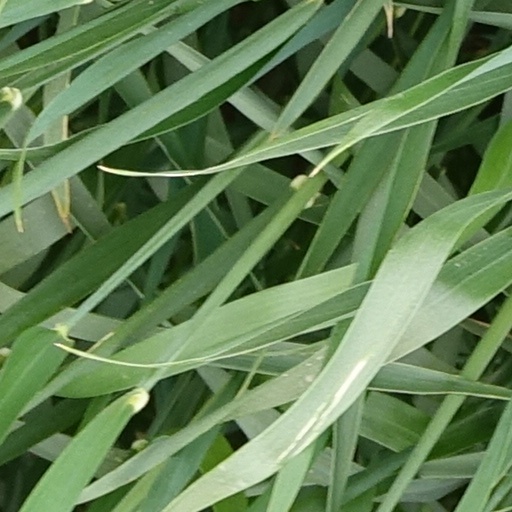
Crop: wheat